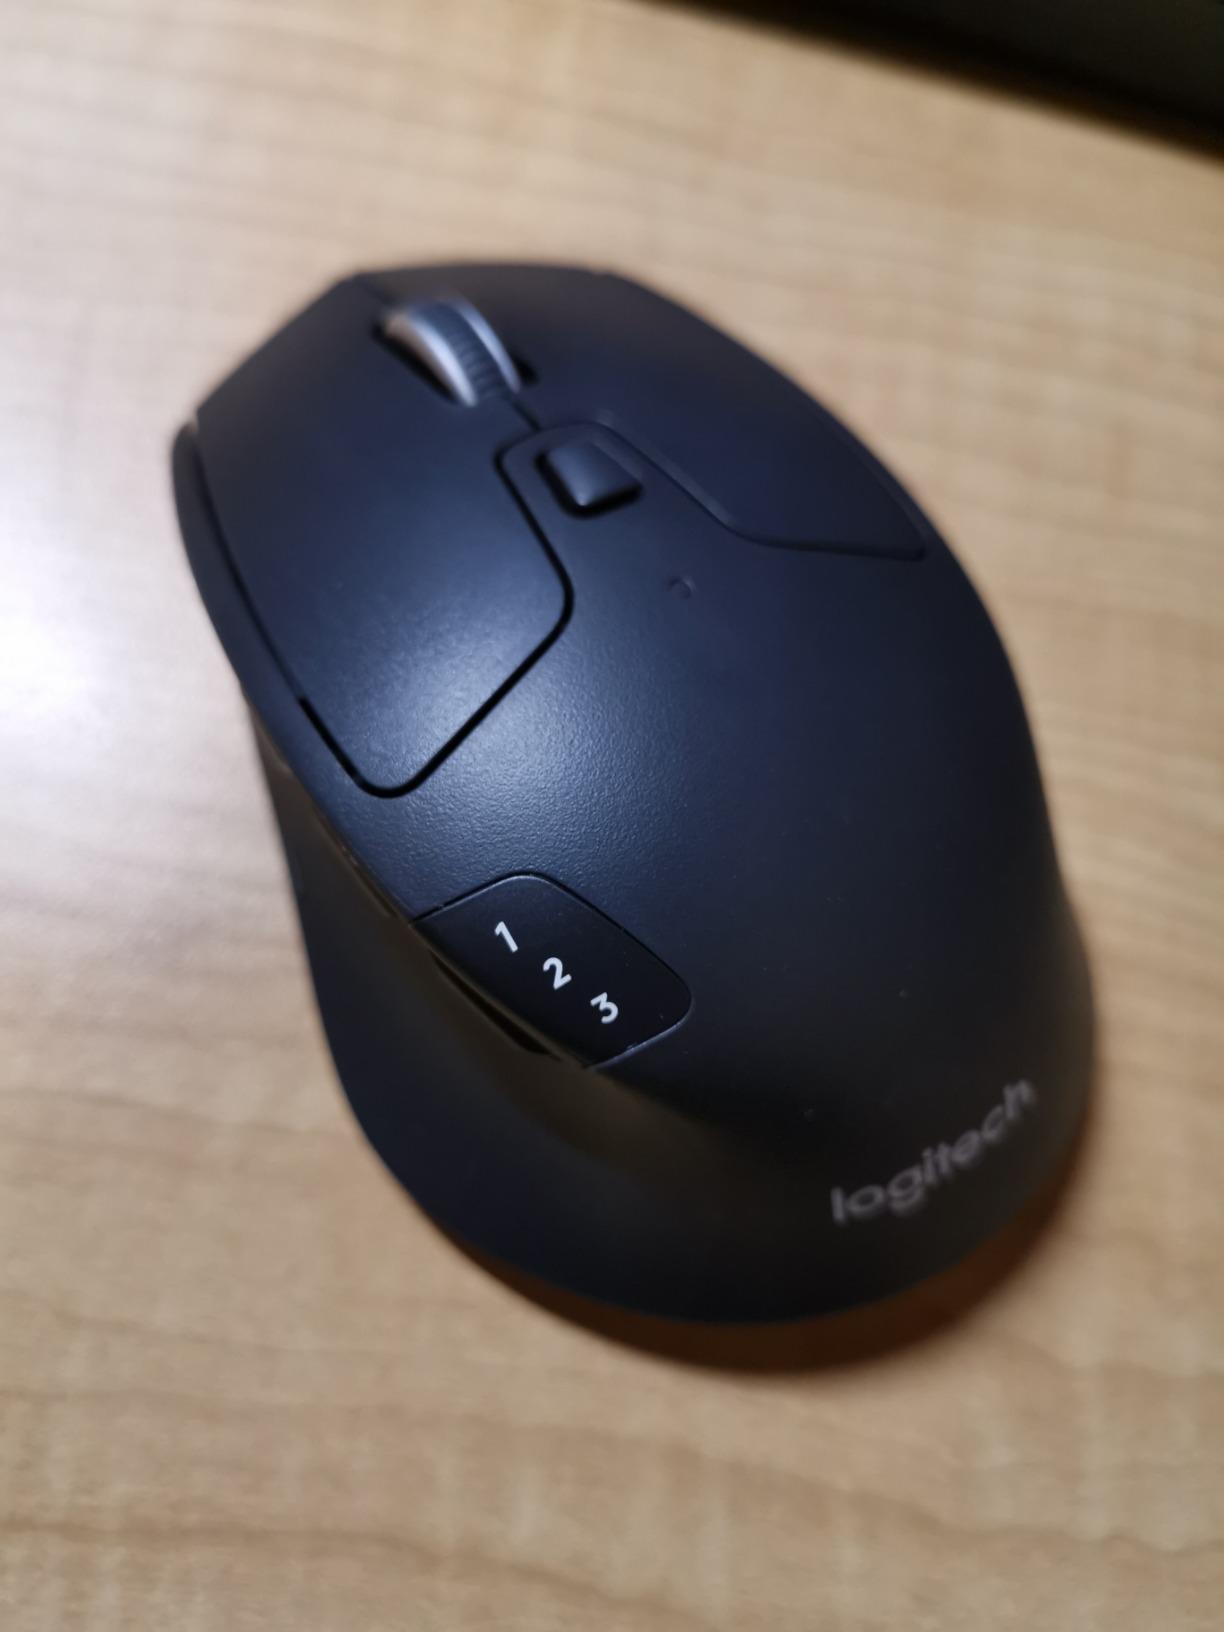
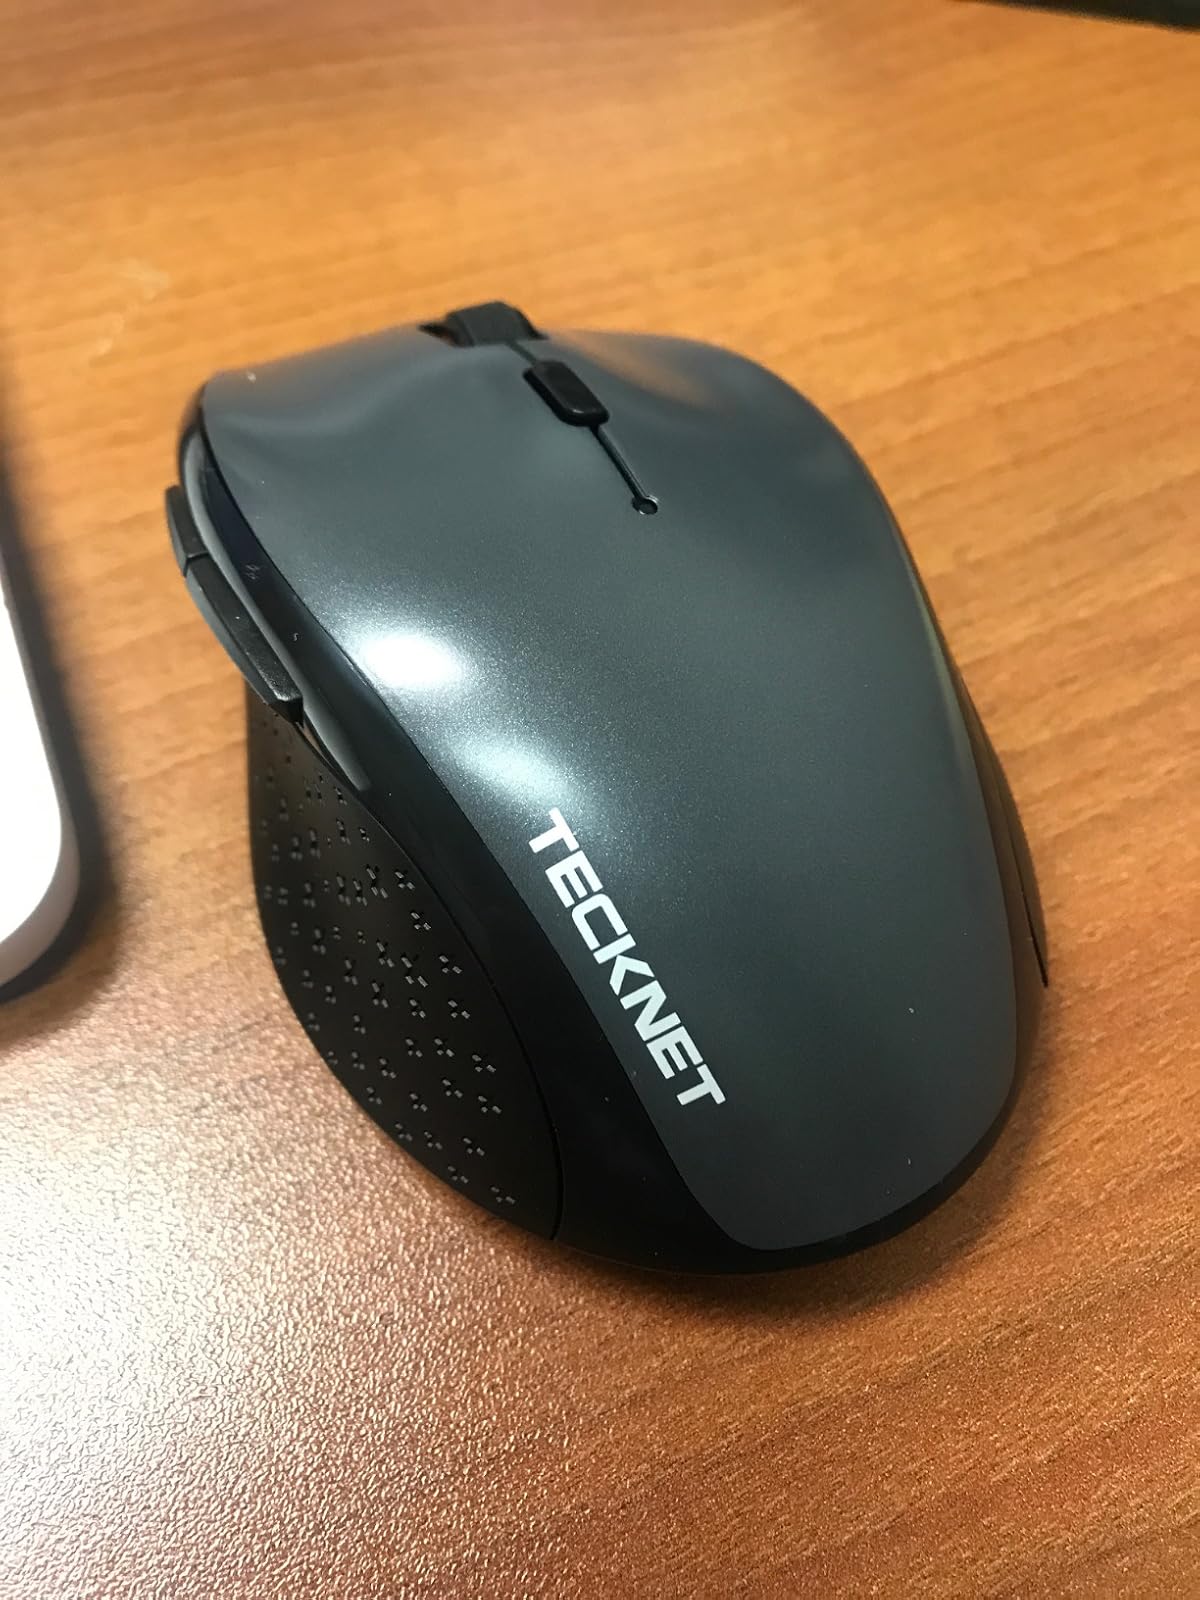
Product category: mouse
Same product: no